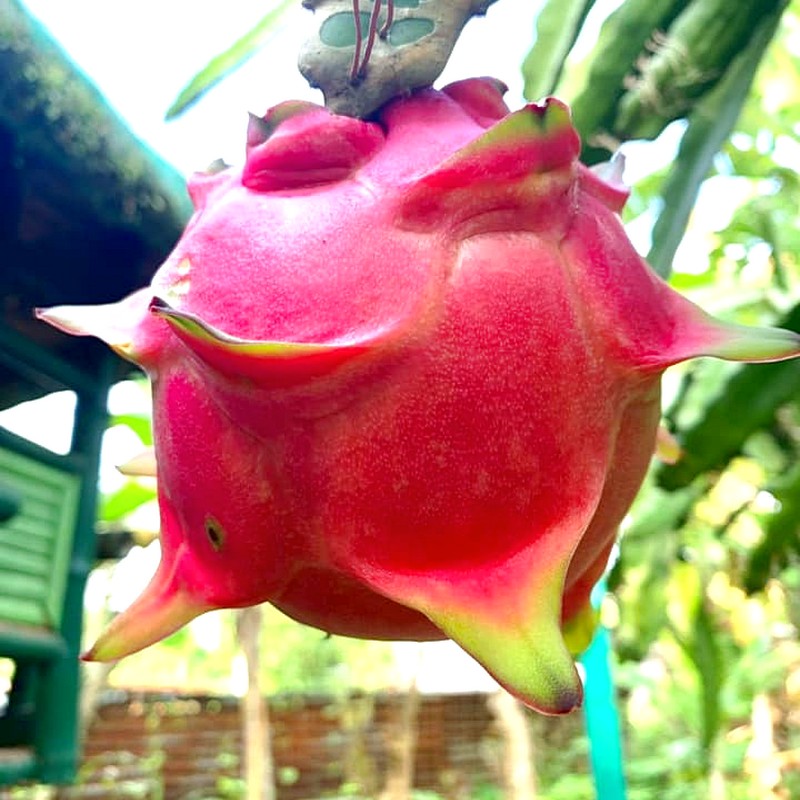
Label: Fresh Dragon Fruit